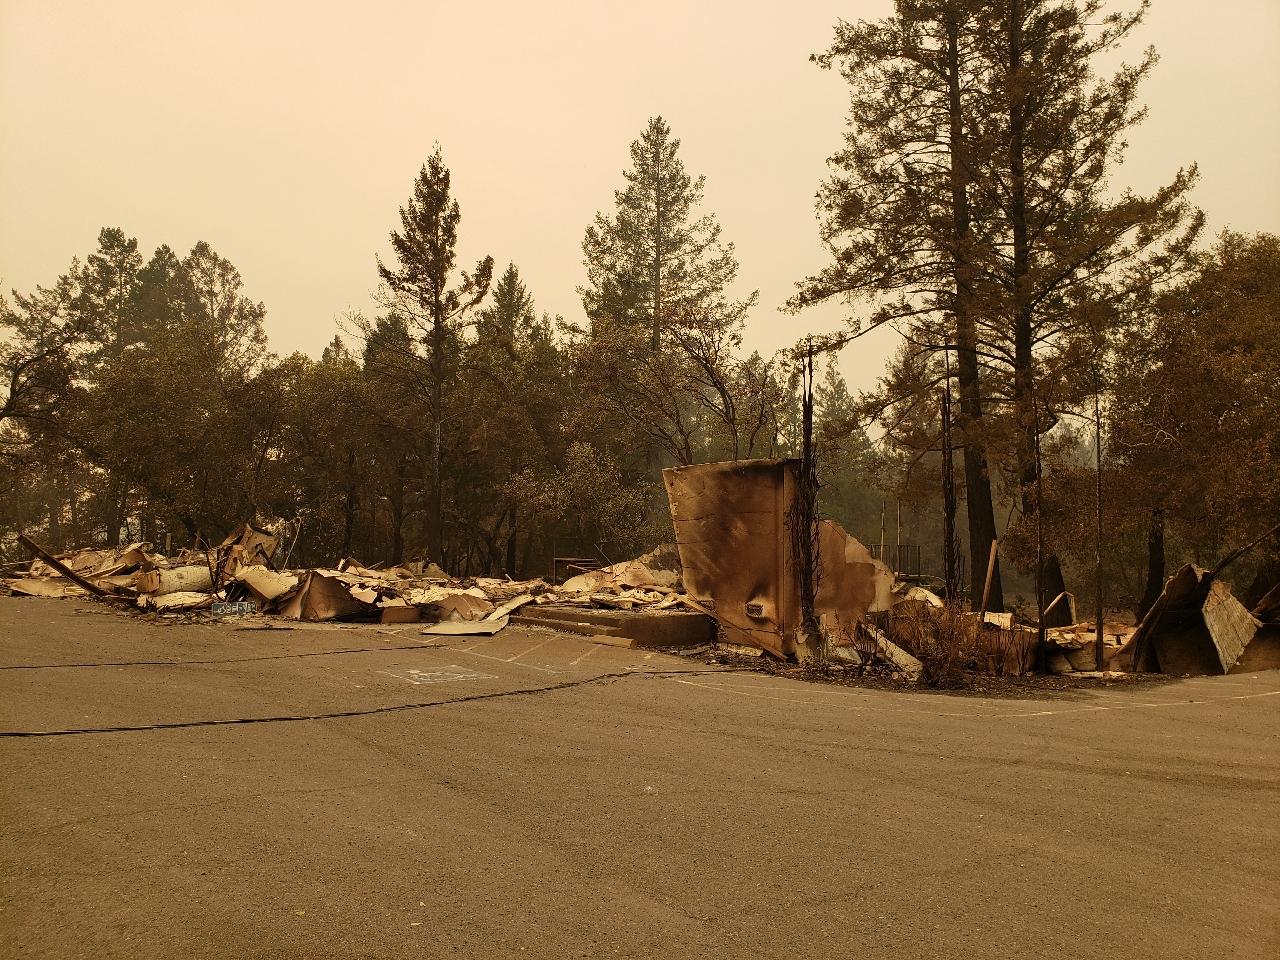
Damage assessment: destroyed